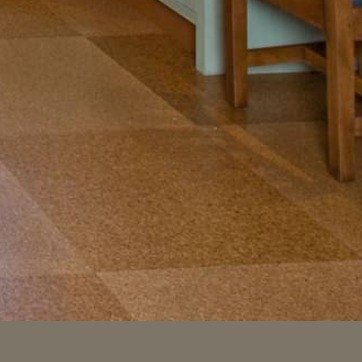
Material: tile